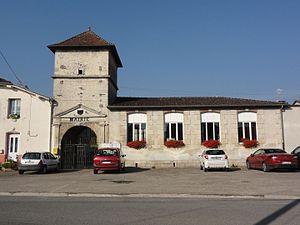
Les Monthairons (Meuse) mairie
Les Monthairons est une commune française située dans le département de la Meuse, en région Grand Est.